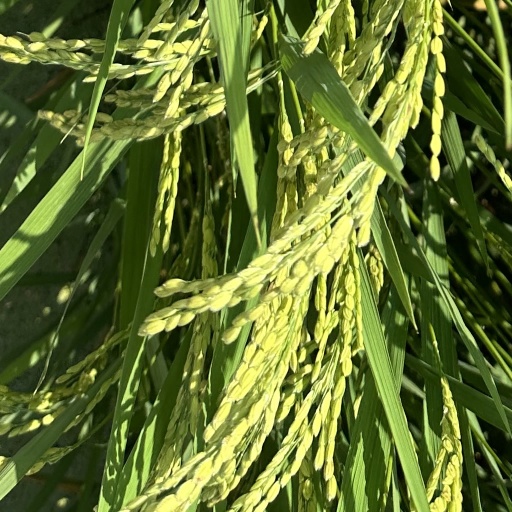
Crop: rice